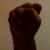
The image shows a hand gesture representing the letter 'S' in Indian Sign Language.